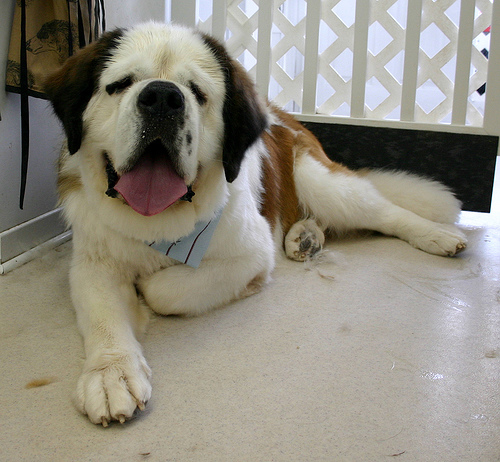
Breed: saint bernard